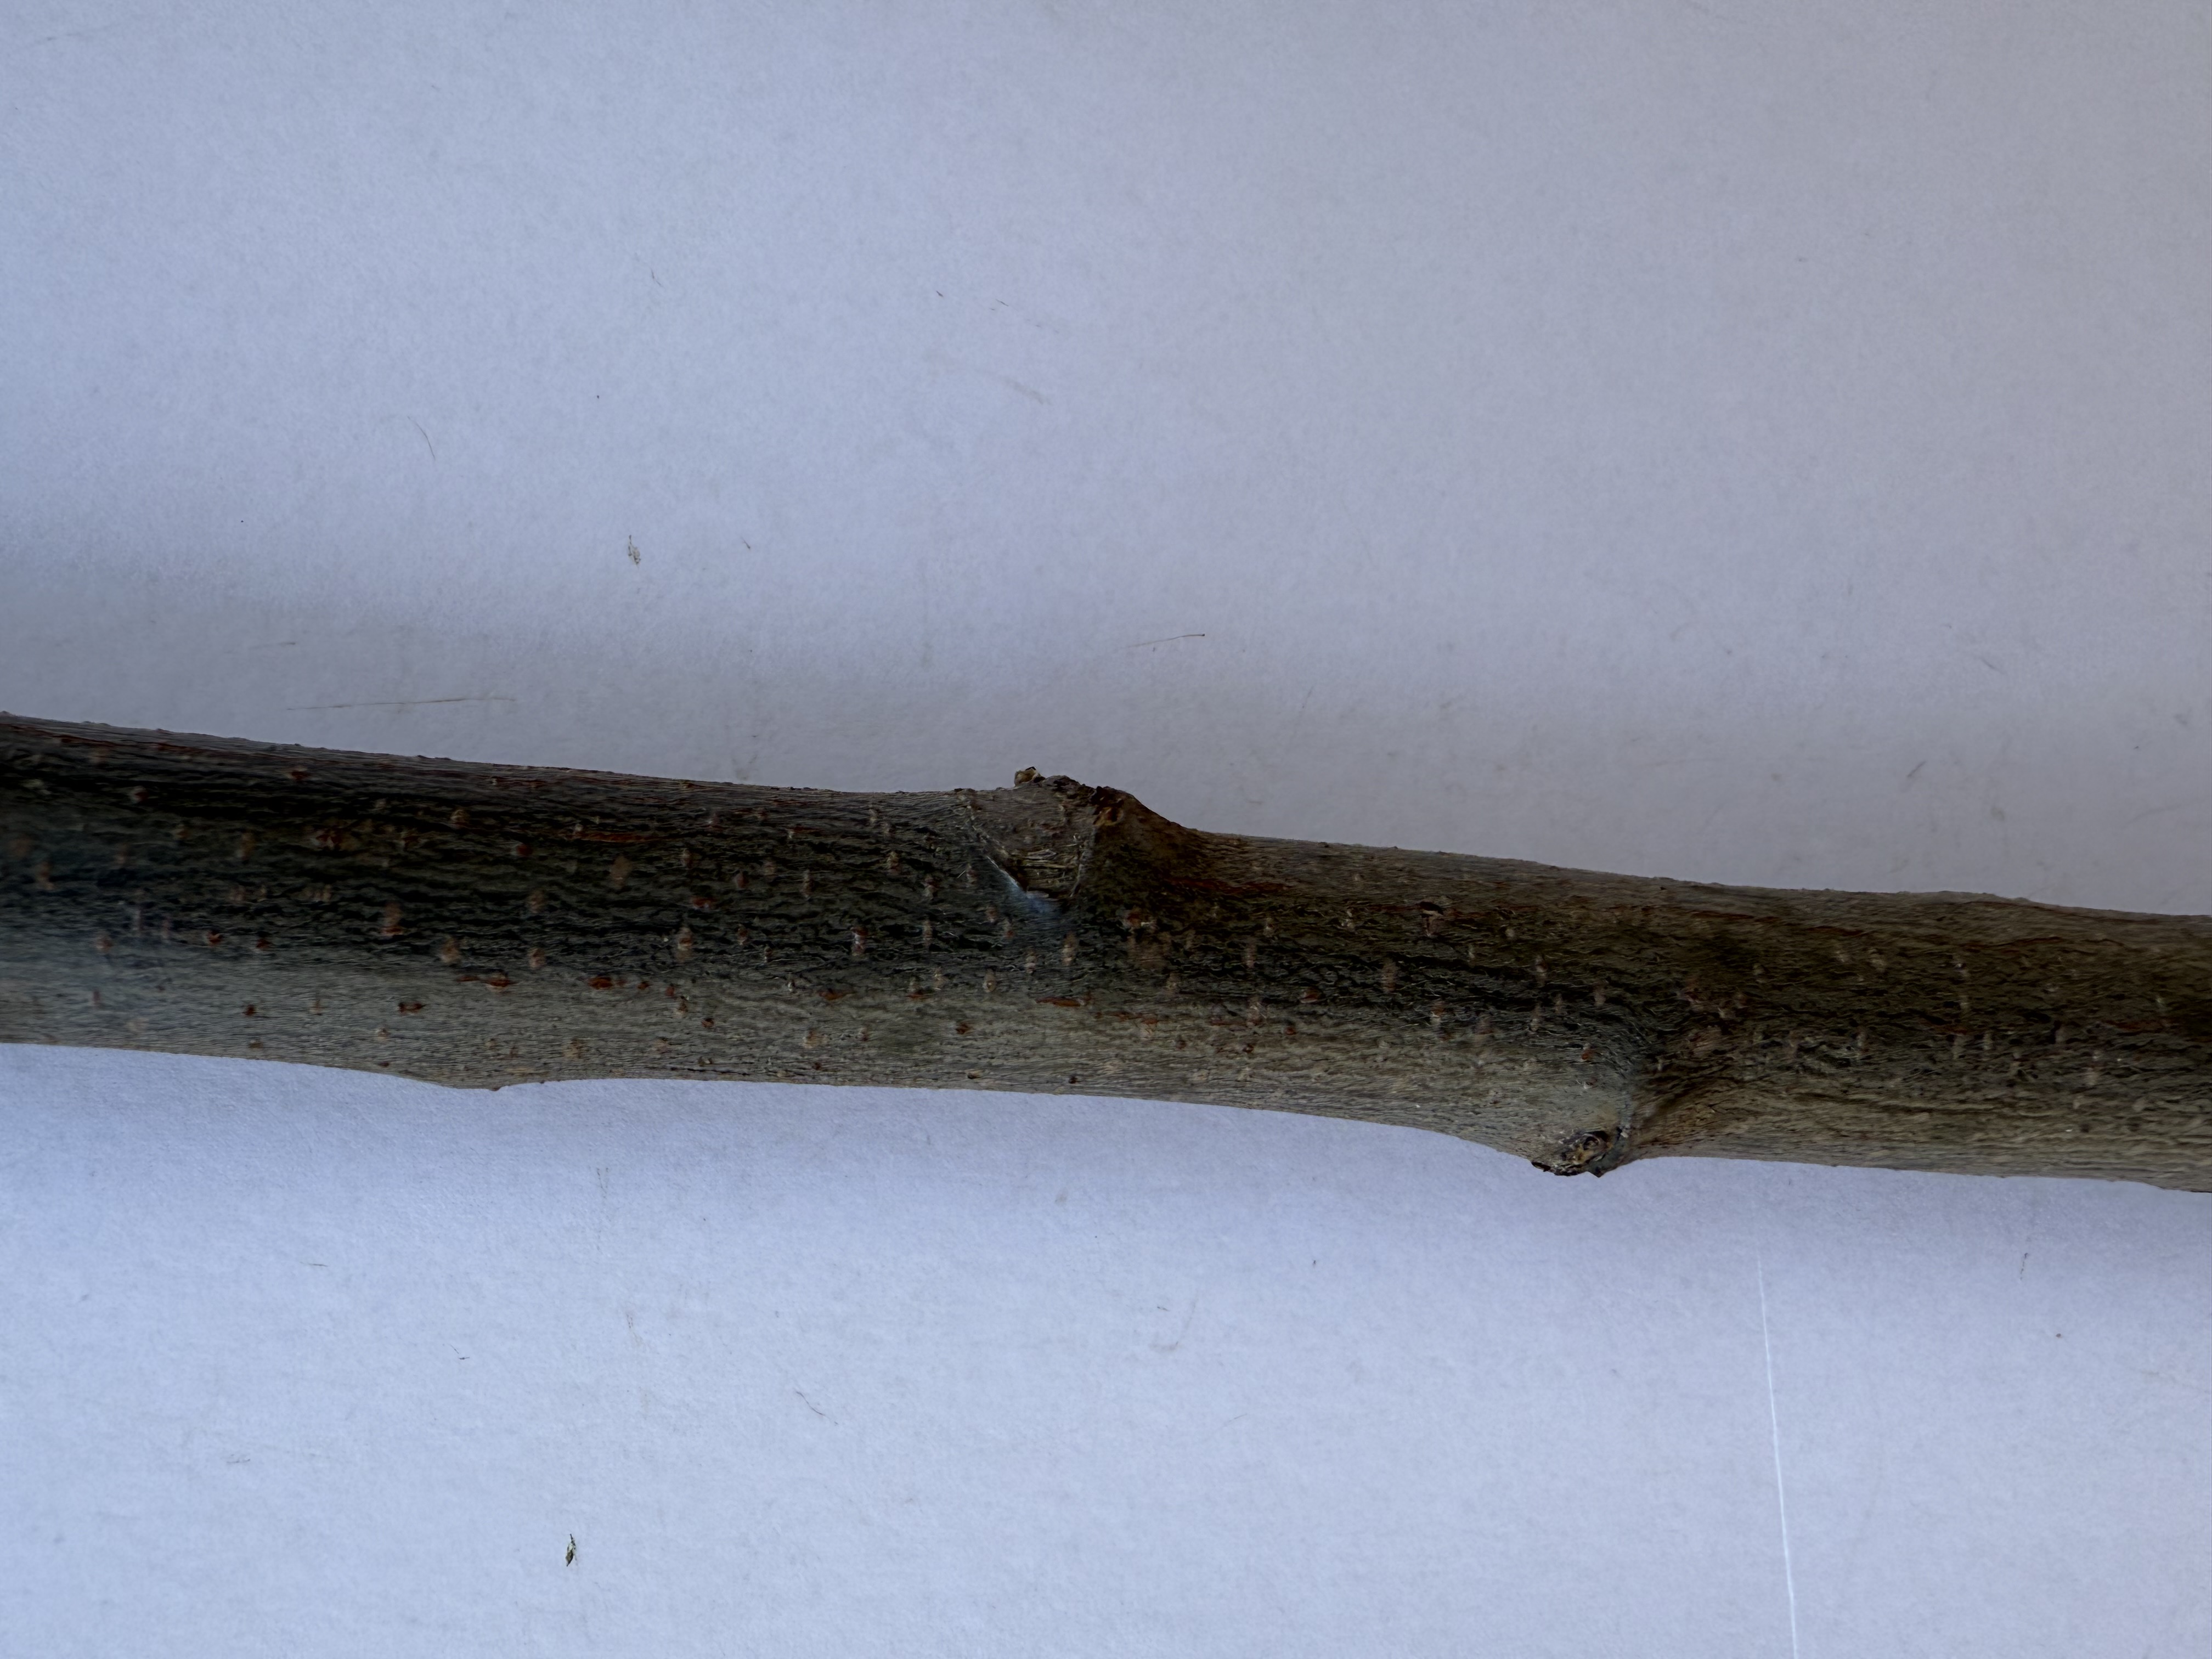
Variety: Esme Quince